Bernhard Grzimek

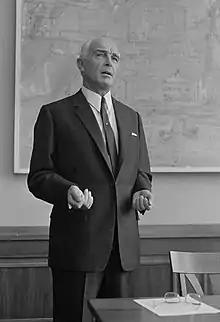
Grzimek in Zurich, 1967

Bernhard Klemens Maria Hoffbauer Pius Grzimek (24 April 1909 – 13 March 1987) was a German zoo director, zoologist, book author, editor, and animal conservationist in postwar West Germany. During the Third Reich, he served as a veterinarian in the army. After World War II, he popularized the study of animals and an interest in wildlife in Germany, acting as the public face of Frankfurt Zoo, producing a popular German magazine called "Das Tier", giving radio talks and appearing on a popular television series "Ein Platz für Tiere" [A place for animals] in the 1950s and 60s, apart from producing a multi-volume encyclopedia on animals. He wrote another book "Kein Platz für wilde Tiere" [No Place for Wild Animals] (1954) which was later produced as a documentary on the problems of African wildlife. Along with his son Michael Grzimek he produced a documentary "Serengeti Must Not Die" which won an Oscar. He was involved in popularizing African wildlife and was involved in wildlife conservation in Africa, particularly in Serengeti. He served as a government advisor on conservation and campaigned against the use of animal furs for fashion. He sometimes wrote under the pseudonym ""Clemens Hoffbauer"".